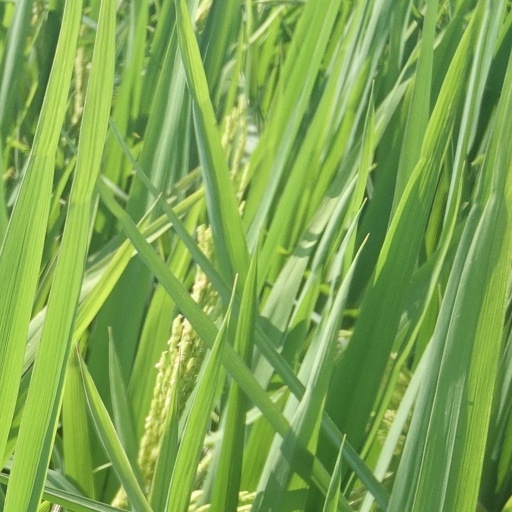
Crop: rice